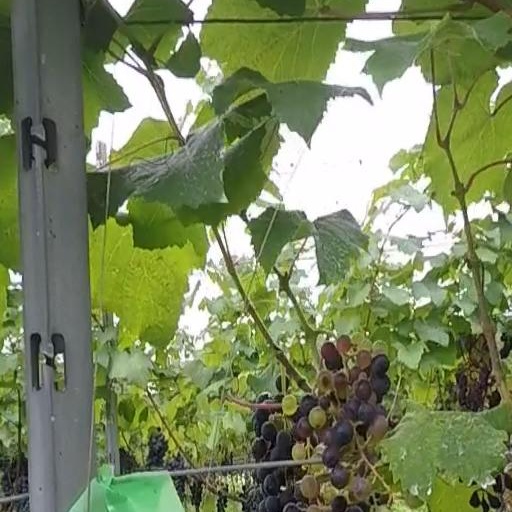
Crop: grape